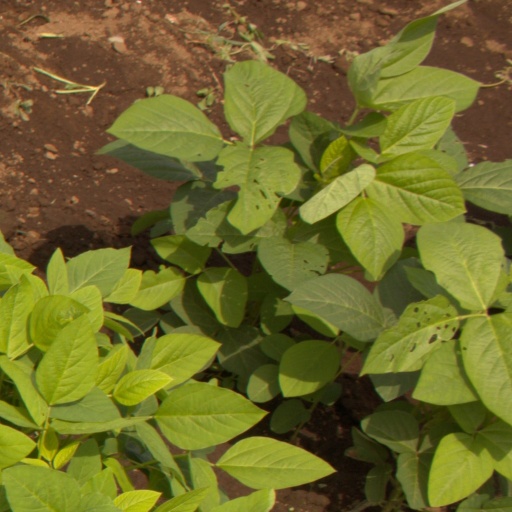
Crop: soybean